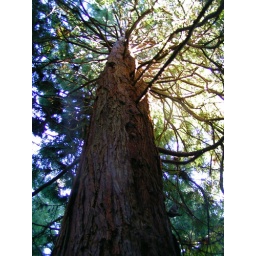
big tree in golden gate park